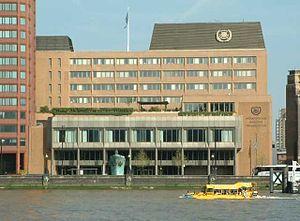
L'Organisation maritime internationale est une institution spécialisée de l'Organisation des Nations unies, spécialisée dans les questions maritimes. Son siège se situe à Londres.